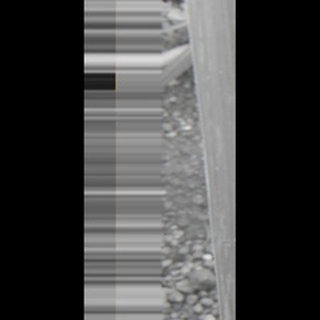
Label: sugarcane_mosaic